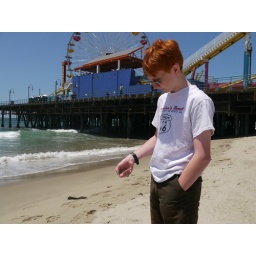
Adrian delivers to the Santa Monica beach some sand we gathered from the shore of Lake Michigan in Chicago.